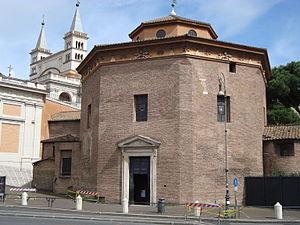
Baptistère Saint-Jean-du-Latran à Rome
L'archibasilique Saint-Jean-de-Latran est l'une des quatre basiliques majeures de Rome, édifiée sur le mont Latran. Son titre exact est basilique du Très-Saint-Sauveur et des saints Jean-Baptiste et Jean l'Evangéliste.